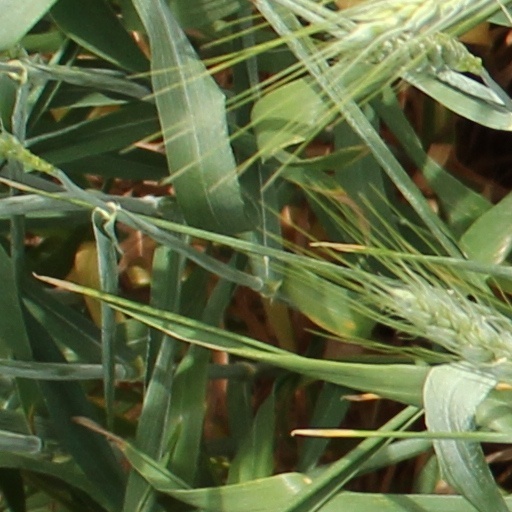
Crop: wheat